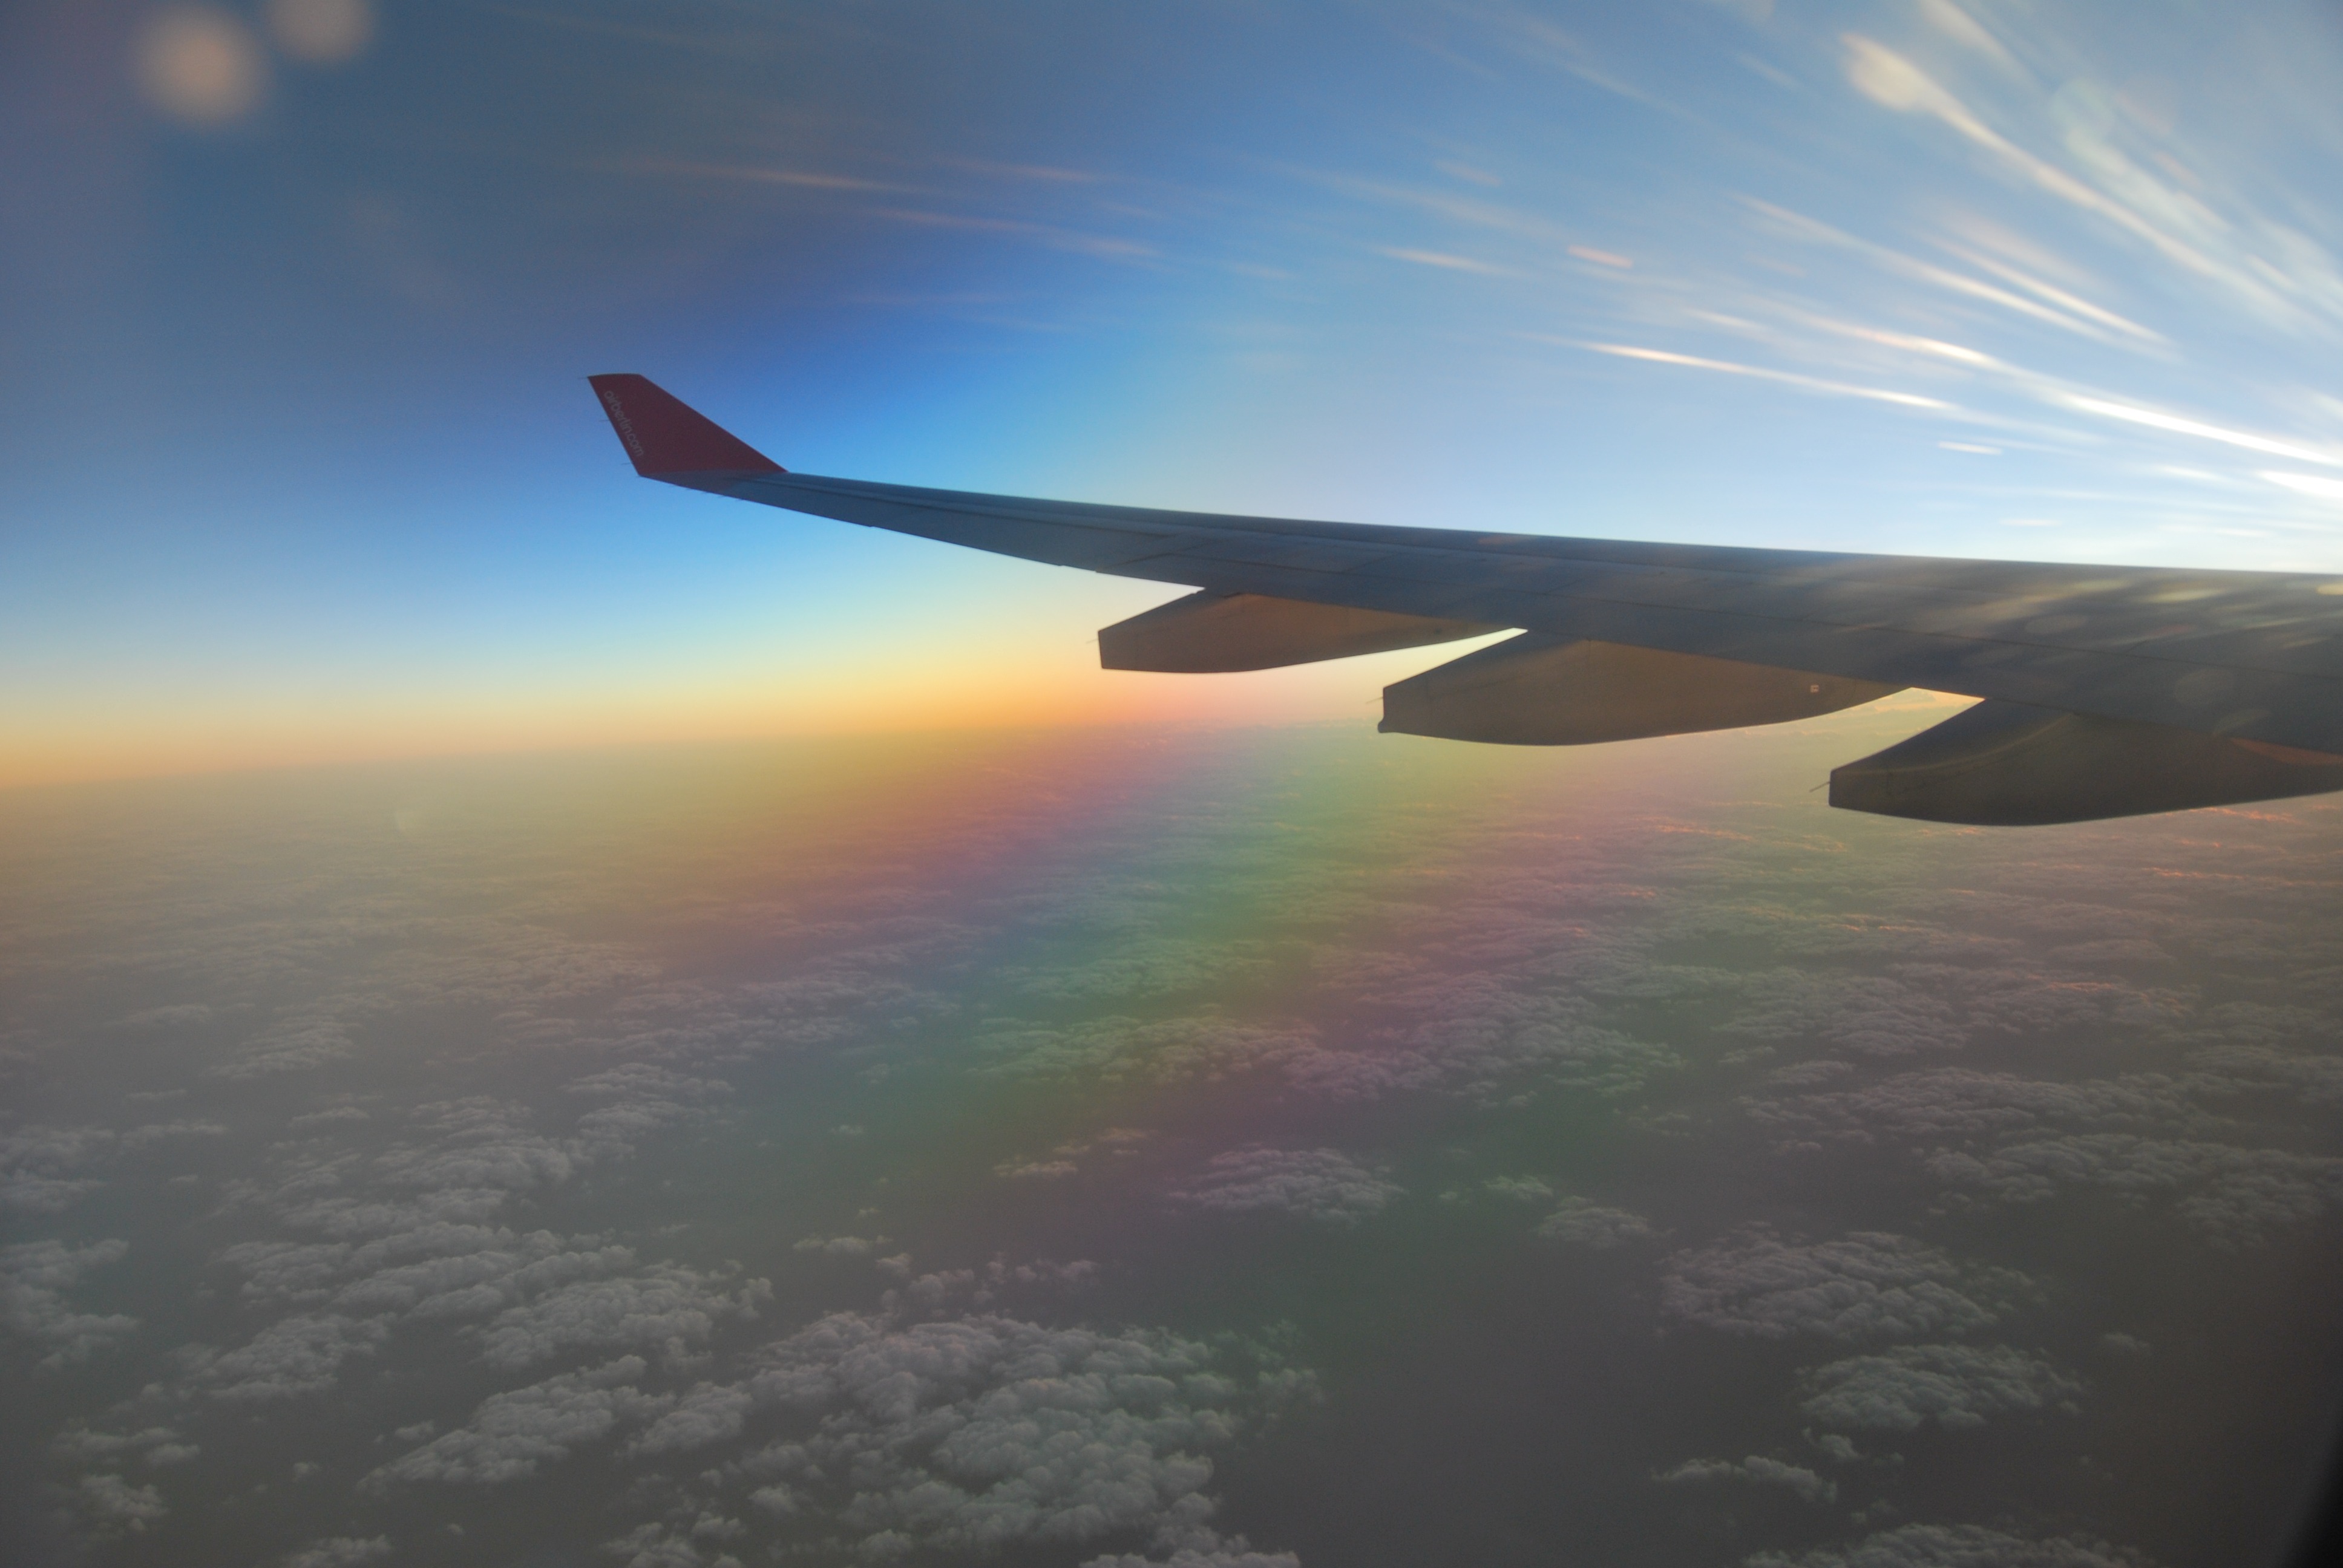
landscape, horizon, wing, cloud, sky, sunrise, atmosphere, airplane, aircraft, reflection, vehicle, flight, blue, skies, clouds, atmosphere of earth